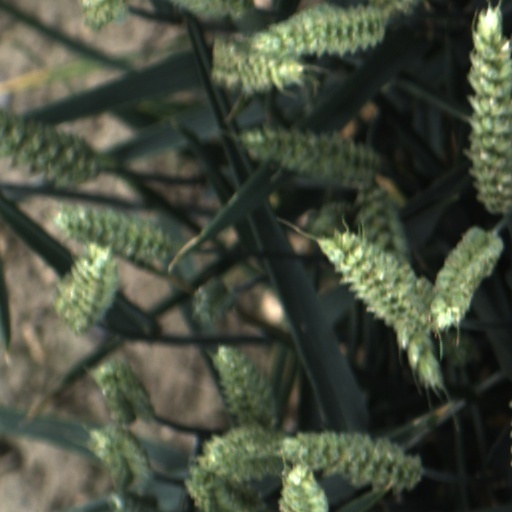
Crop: wheat